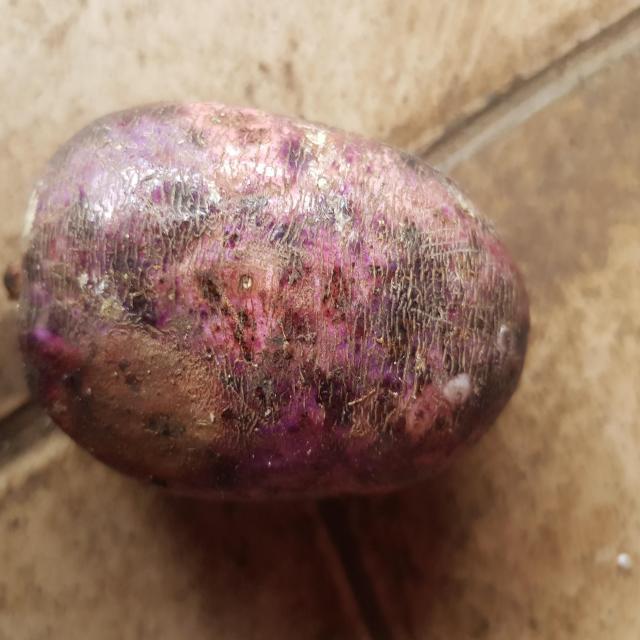
Plum grade: spotted